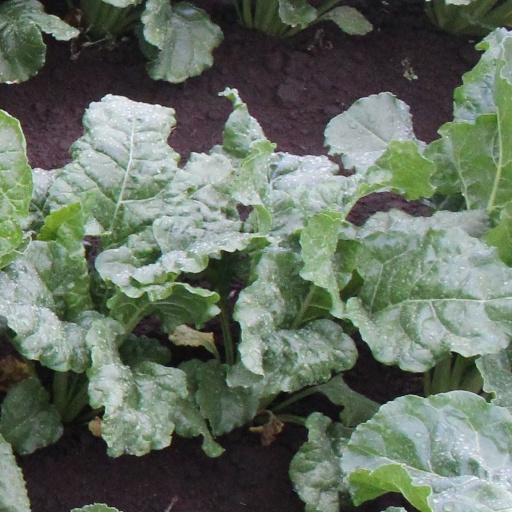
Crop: sugar beet